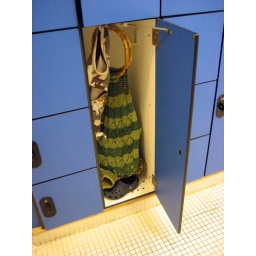
green bag in the locker room